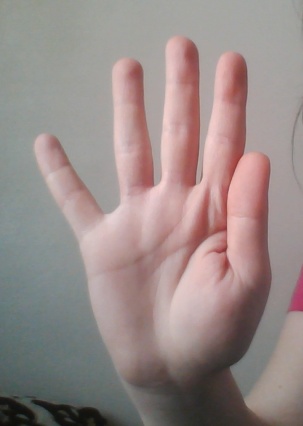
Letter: sheen